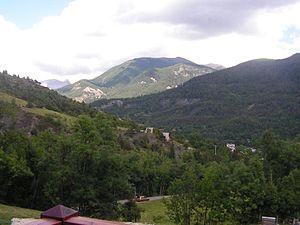
Villars-Colmars (Alpes de Haute-Provence, Paysage environnant
Villars-Colmars est une commune française située dans le département des Alpes-de-Haute-Provence, en région Provence-Alpes-Côte d'Azur.